Air well (condenser)

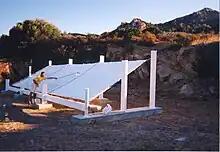
Big OPUR Dew Condenser in Corsica

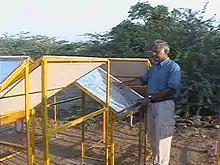
A radiative dew condenser test site at village Kothar in the north-west India near Arabian sea coast.

By the end of the twentieth century, the mechanics of how dew condenses were much better understood. The key insight was that low-mass collectors which rapidly lose heat by radiation perform best. A number of researchers worked on this method. In the early 1960s, dew condensers made from sheets of polyethylene supported on a simple frame resembling a ridge tent were used in Israel to irrigate plants. Saplings supplied with dew and very slight rainfall from these collectors survived much better than the control group planted without such aids – they all dried up over the summer. In 1986 in New Mexico condensers made of a special foil produced sufficient water to supply young saplings.